Yauza (river)

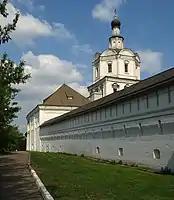
Fortified St. Andronik Monastery on the Yauza, part of the medieval defence ring around Moscow

The first mention of the Yauza (as "Auza") in Russian chronicles is directly connected to the foundation of Moscow: according to the chronicles, in 1156 Yury Dolgoruky "founded Moscow at the estuary of Neglinnaya above the Yauza" on the site owned by Stepan Kuchka and known through another chronicle since 1147. There is no generally accepted etymology for "Yauza" or "Auza". Similar toponyms ("Auzas", "Auzes", "Auzi") exist in modern Latvia; the Baltic origins of "Yauza" are generally accepted but have not been proven.